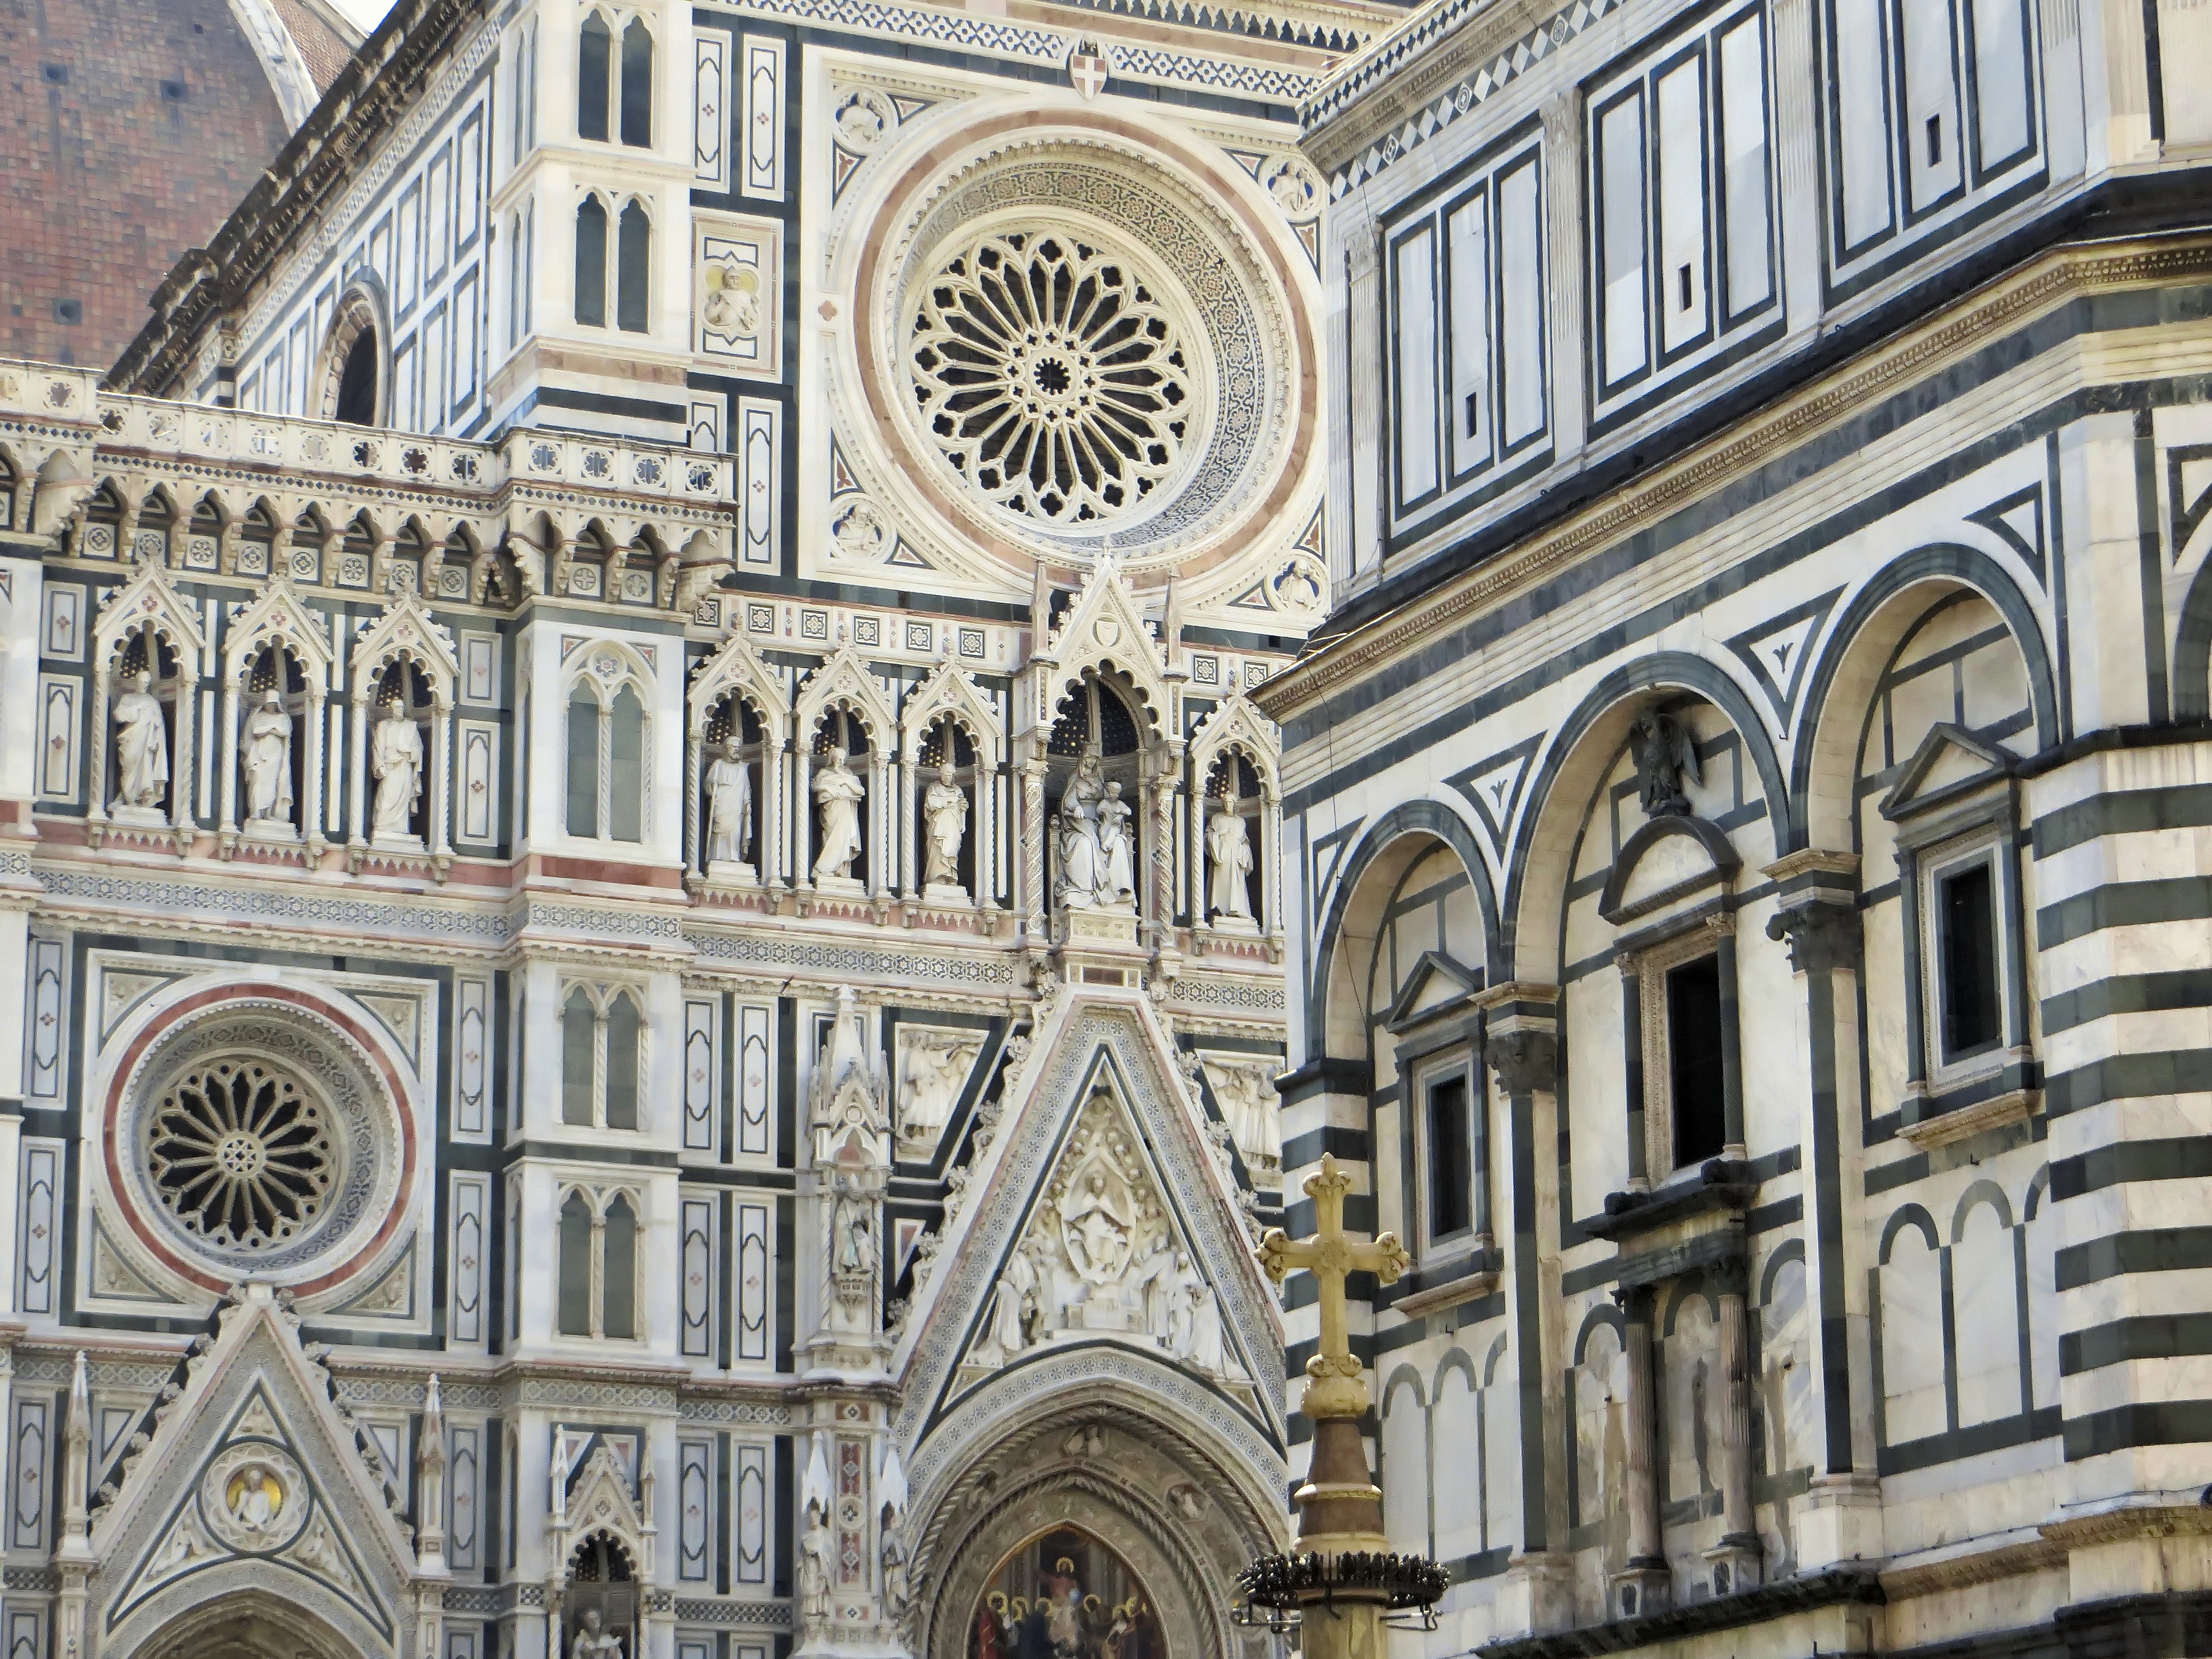
architecture, building, palace, landmark, facade, church, cathedral, tourism, place of worship, ornament, baptistery, symmetry, marble, synagogue, basilica, florence, portal, rosette, gothic architecture, classical architecture, byzantine architecture